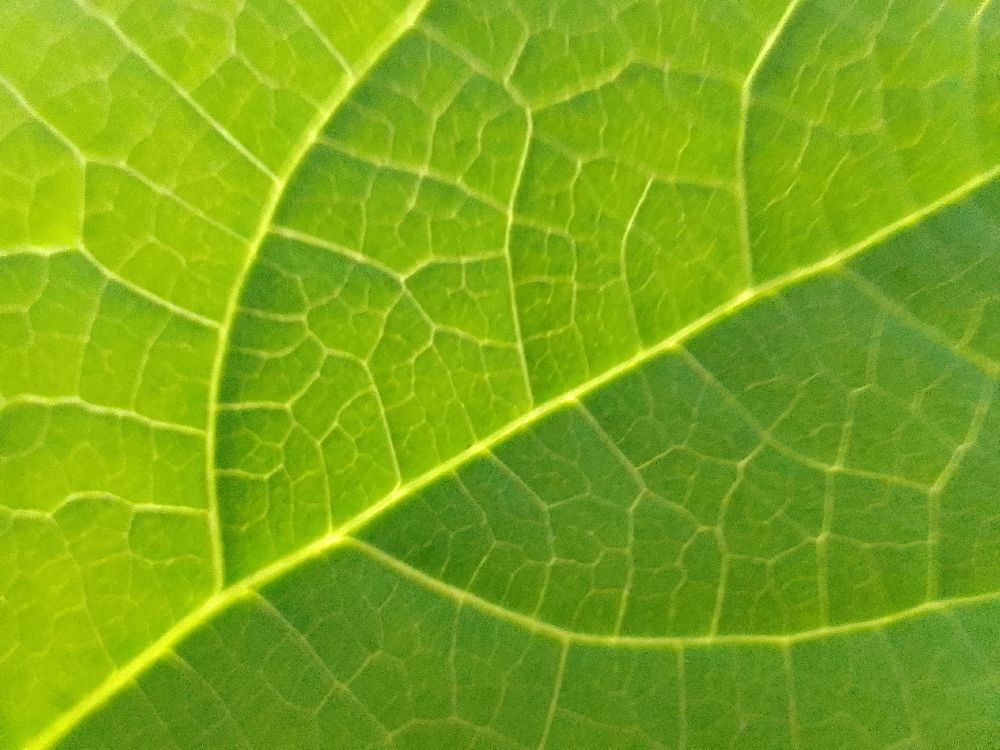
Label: healthy